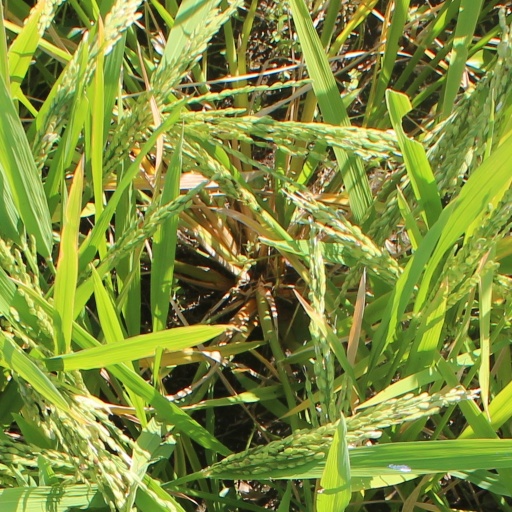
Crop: rice